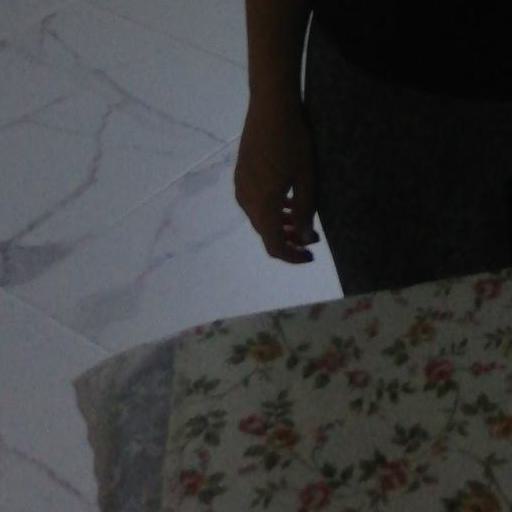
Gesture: no_gesture